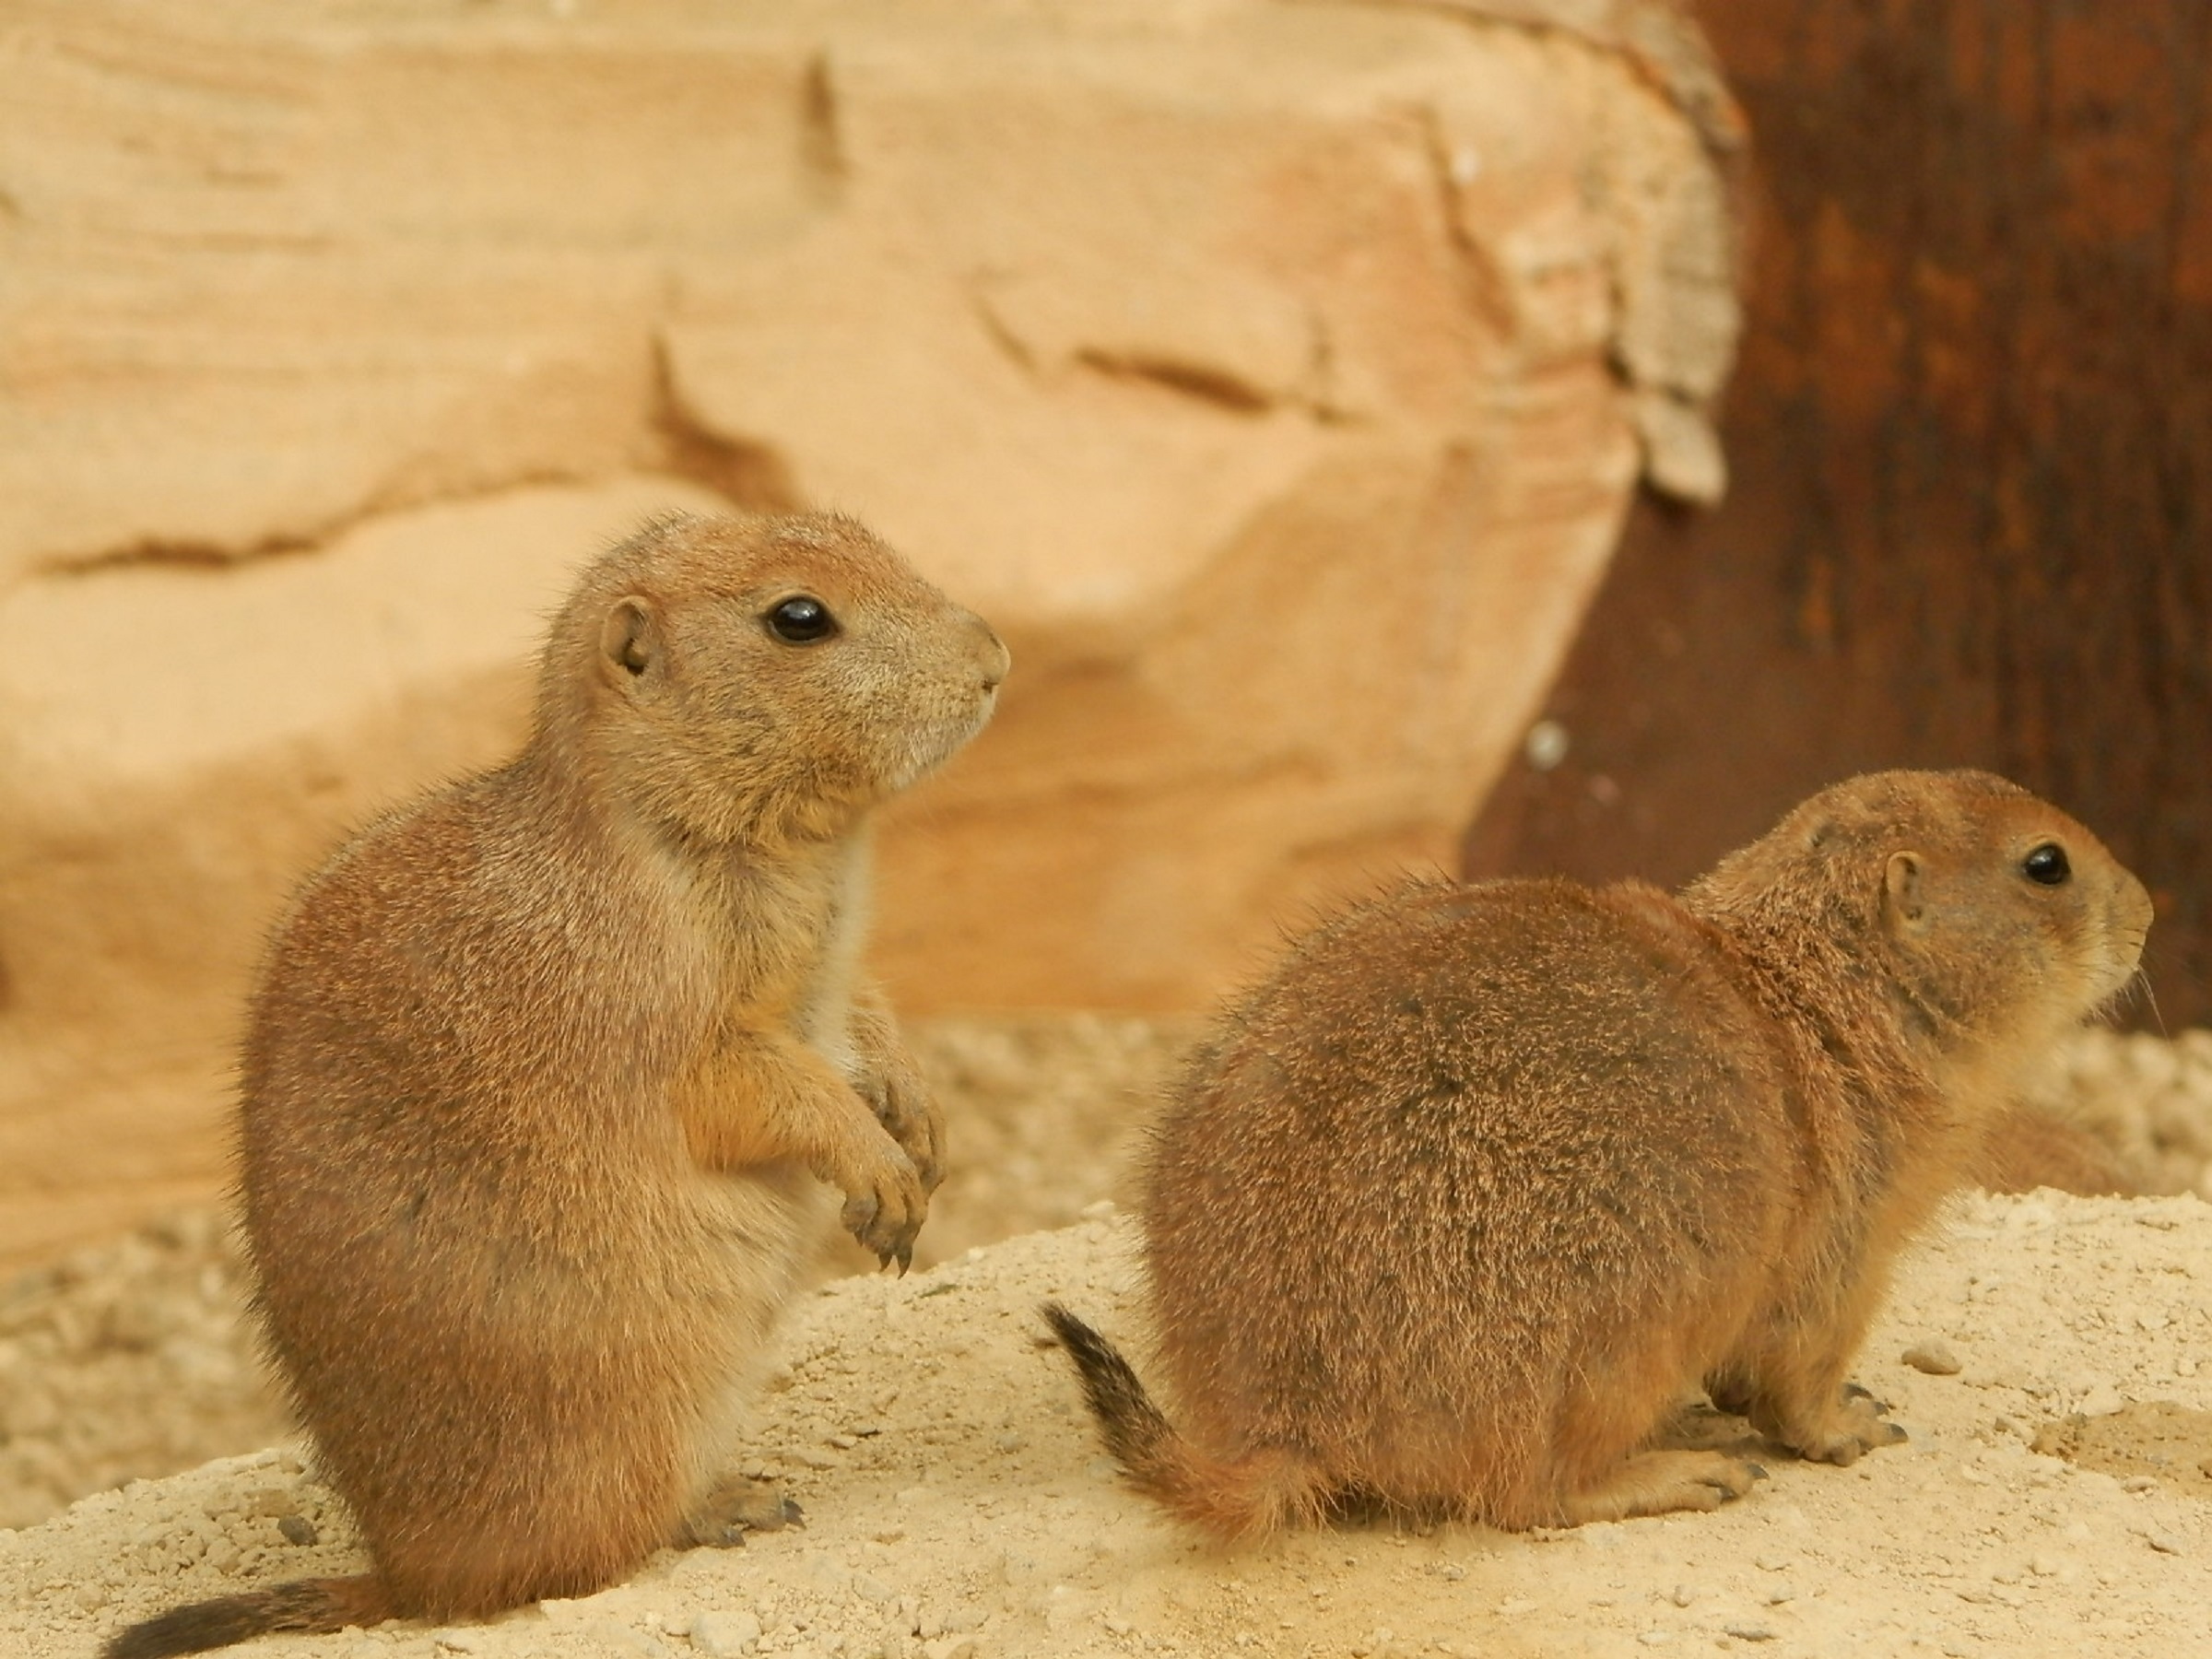
nature, animal, wildlife, mammal, squirrel, rodent, fauna, whiskers, vertebrate, prairie dog, gerbil, fox squirrel